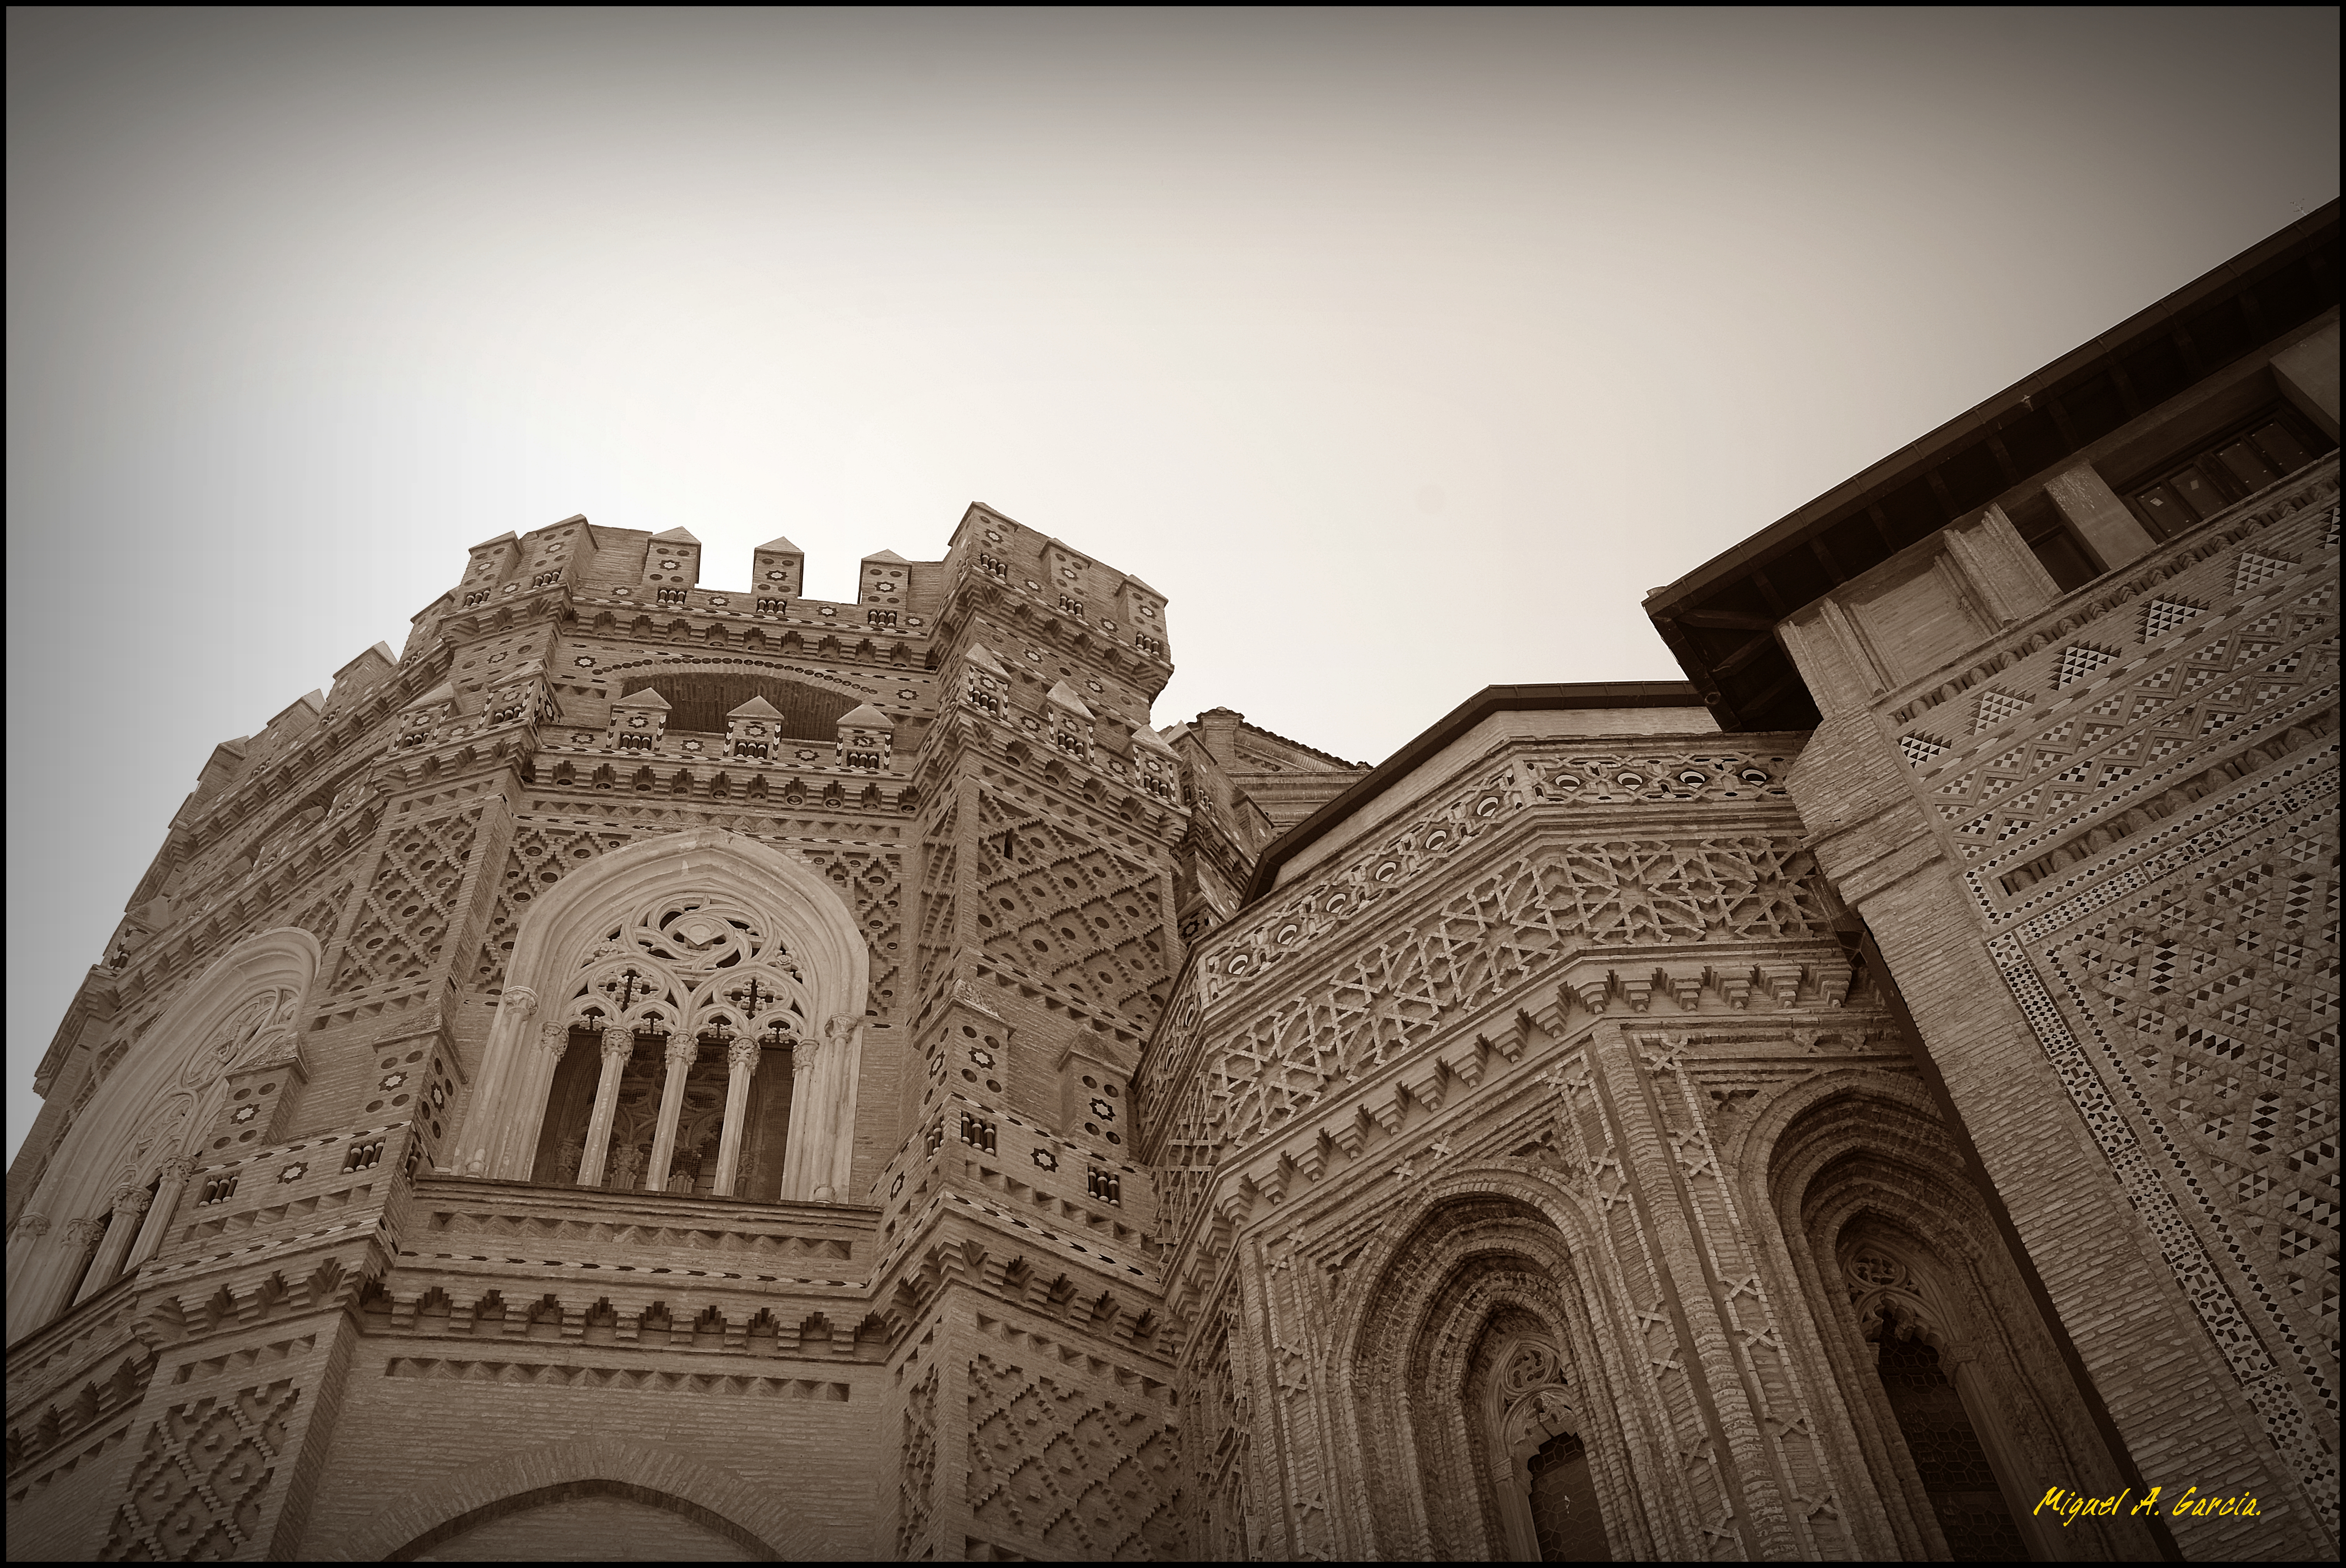
architecture, building, arch, landmark, facade, cathedral, monochrome, place of worship, temple, symmetry, shape, ancient history